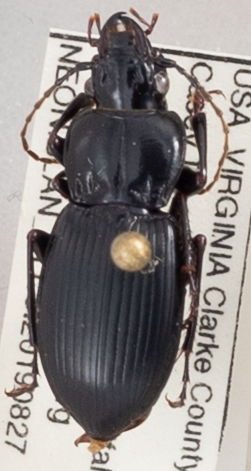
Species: Cyclotrachelus sigillatus
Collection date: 2019-08-27
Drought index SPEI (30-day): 0.798
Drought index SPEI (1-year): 2.09
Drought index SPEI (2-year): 2.09